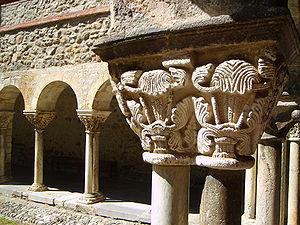
Cloître de la cathédrale de Saint-Lizier (Ariège, France).
Un Grand Site Occitanie est un lieu promu comme ayant un intérêt touristique majeur dans la région Occitanie.
Saint-Lizier est une commune française située dans le département de l'Ariège, en région Occitanie.
La cathédrale Saint-Lizier est une cathédrale catholique romane, située à Saint-Lizier en Ariège. Elle ne doit pas être confondue avec la Cathédrale Notre-Dame-de-la-Sède sise dans la même ville, et qui a également le titre de cathédrale.